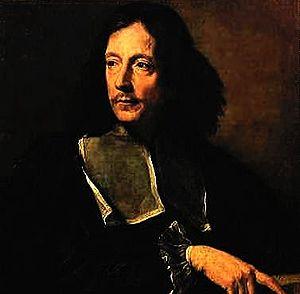
Giovanni Pietro Bellori ou Giovan Pietro Bellori est un archéologue, conservateur des Antiquités de Rome, historien, critique d'art et biographe italien. Il est le théoricien du Beau Idéal.